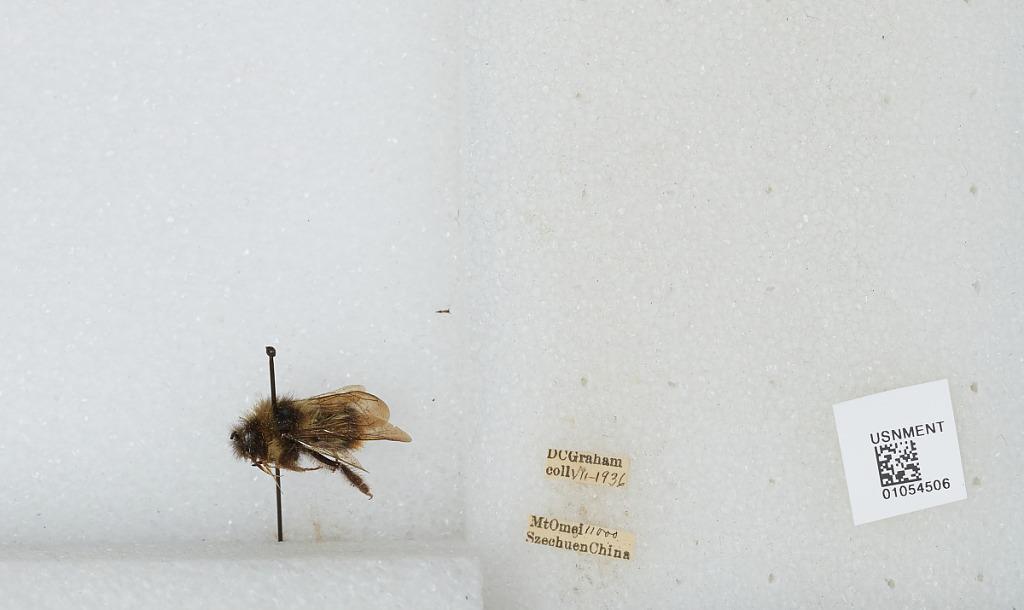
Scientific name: Bombus sp.
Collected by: D. Graham
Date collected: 1936-7-
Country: China
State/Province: Sichuan
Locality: Mount Emei